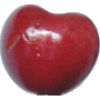
Label: Cherry 2